Nessim Sibony

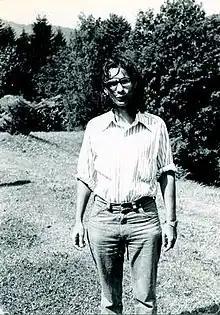
Nessim Sibony at Mathematisches Forschungsinstitut Oberwolfach 1975

Nessim Sibony (20 October 1947 – 30 October 2021) was a French mathematician, specializing in the theory of several complex variables and complex dynamics in higher dimension. Since 1981, he was professor at the University of Paris-Sud in Orsay.